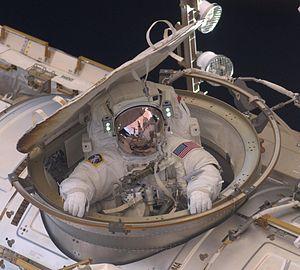
Andrew J. « Drew » Feustel est un astronaute américain né le 25 août 1965, vétéran de trois missions spatiales.